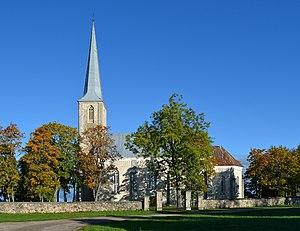
Riisipere est un petit bourg estonien de la région d'Harju, au nord-ouest du pays. Il appartient à la commune de Nissi, dont il est le chef-lieu administratif. Le bourg est connu pour son imposant château néoclassique, dont provient son nom qui est la traduction en estonien de son nom officiel d'origine, signifiant « mont géant » en allemand. Le hameau de Nissi, avec son église, qui appartient maintenant aux limites du bourg, a donné son nom à la commune.
Cet article donne une liste d'églises en Estonie.